Three Mountains of Dewa

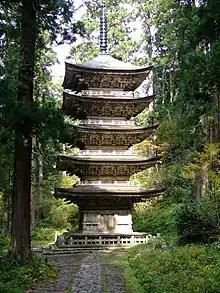
The five story pagoda near the base of Mount Haguro

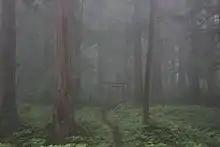
A torii gate halfway up on Mount Haguro.

The refer to the three sacred mountains of Mount Haguro, Mount Gassan and Mount Yudono, which are clustered together in the ancient province of Dewa (modern-day Yamagata Prefecture). Holy to the Japanese Shinto religion and especially the mountain ascetic cult of Shugendo, Dewa Sanzan are a popular pilgrimage site visited by many, including famed haiku poet Matsuo Bashō.